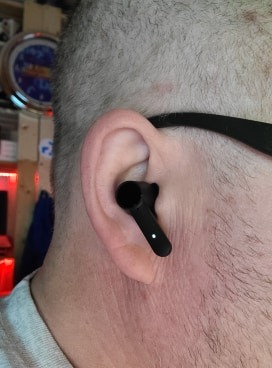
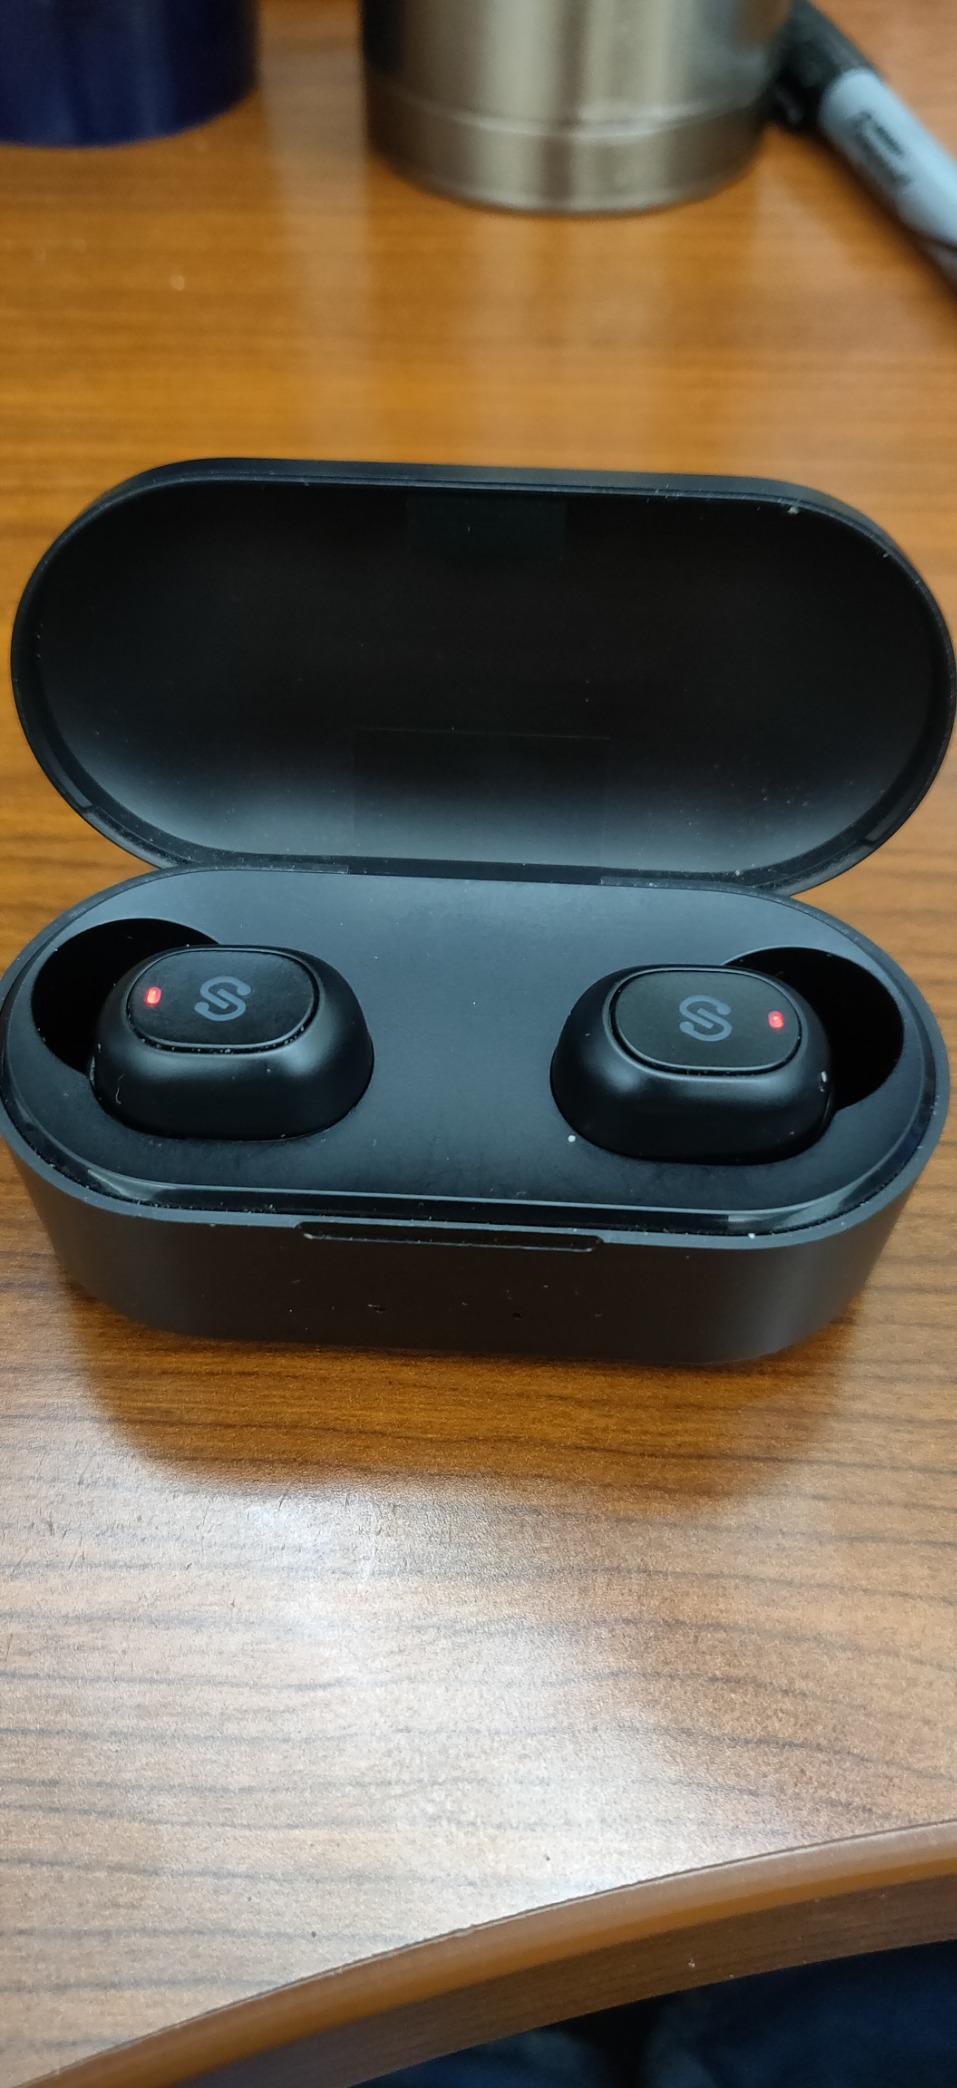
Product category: earbuds
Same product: no